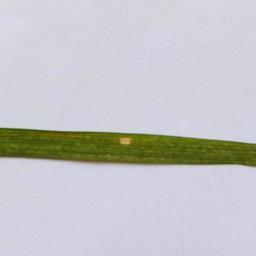
Label: Rice___Leaf_Blast